Battle of Wadi Akarit

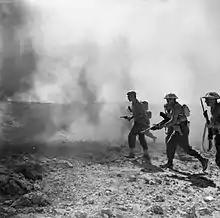

Instead of attacking between Jebel Fatnassa, a steep hill and the junction with the 50th (Northumbrian) Division, Major-General Francis Tuker, the 4th Indian Division commander, persuaded General Montgomery to attack Jebel Fatnassa using infantry trained in mountain warfare. Jebel Fatnassa was defended by the Italian XXI Corps with troops of the 80th Infantry Division "La Spezia", the 101st Motorised Division "Trieste" and the German 164th "Leichte Afrika" Division. The Fatanassa feature was taken and the 4th 6th Rajputana Rifles advanced as far as the plain behind the hills nearly beyond, taking The 4th Indian Division was not able to exploit the success further, because the British X Corps was held up by German counter-attacks.